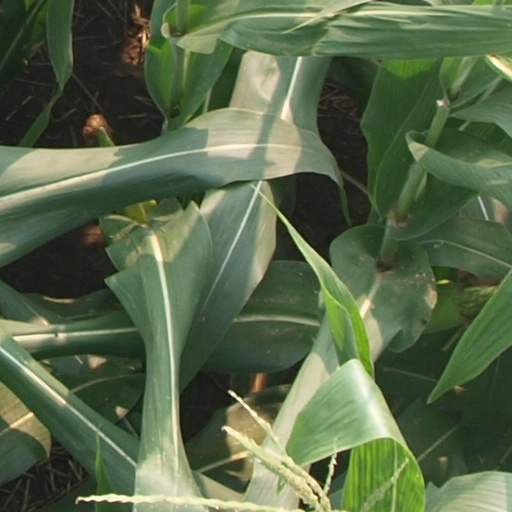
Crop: maize; corn